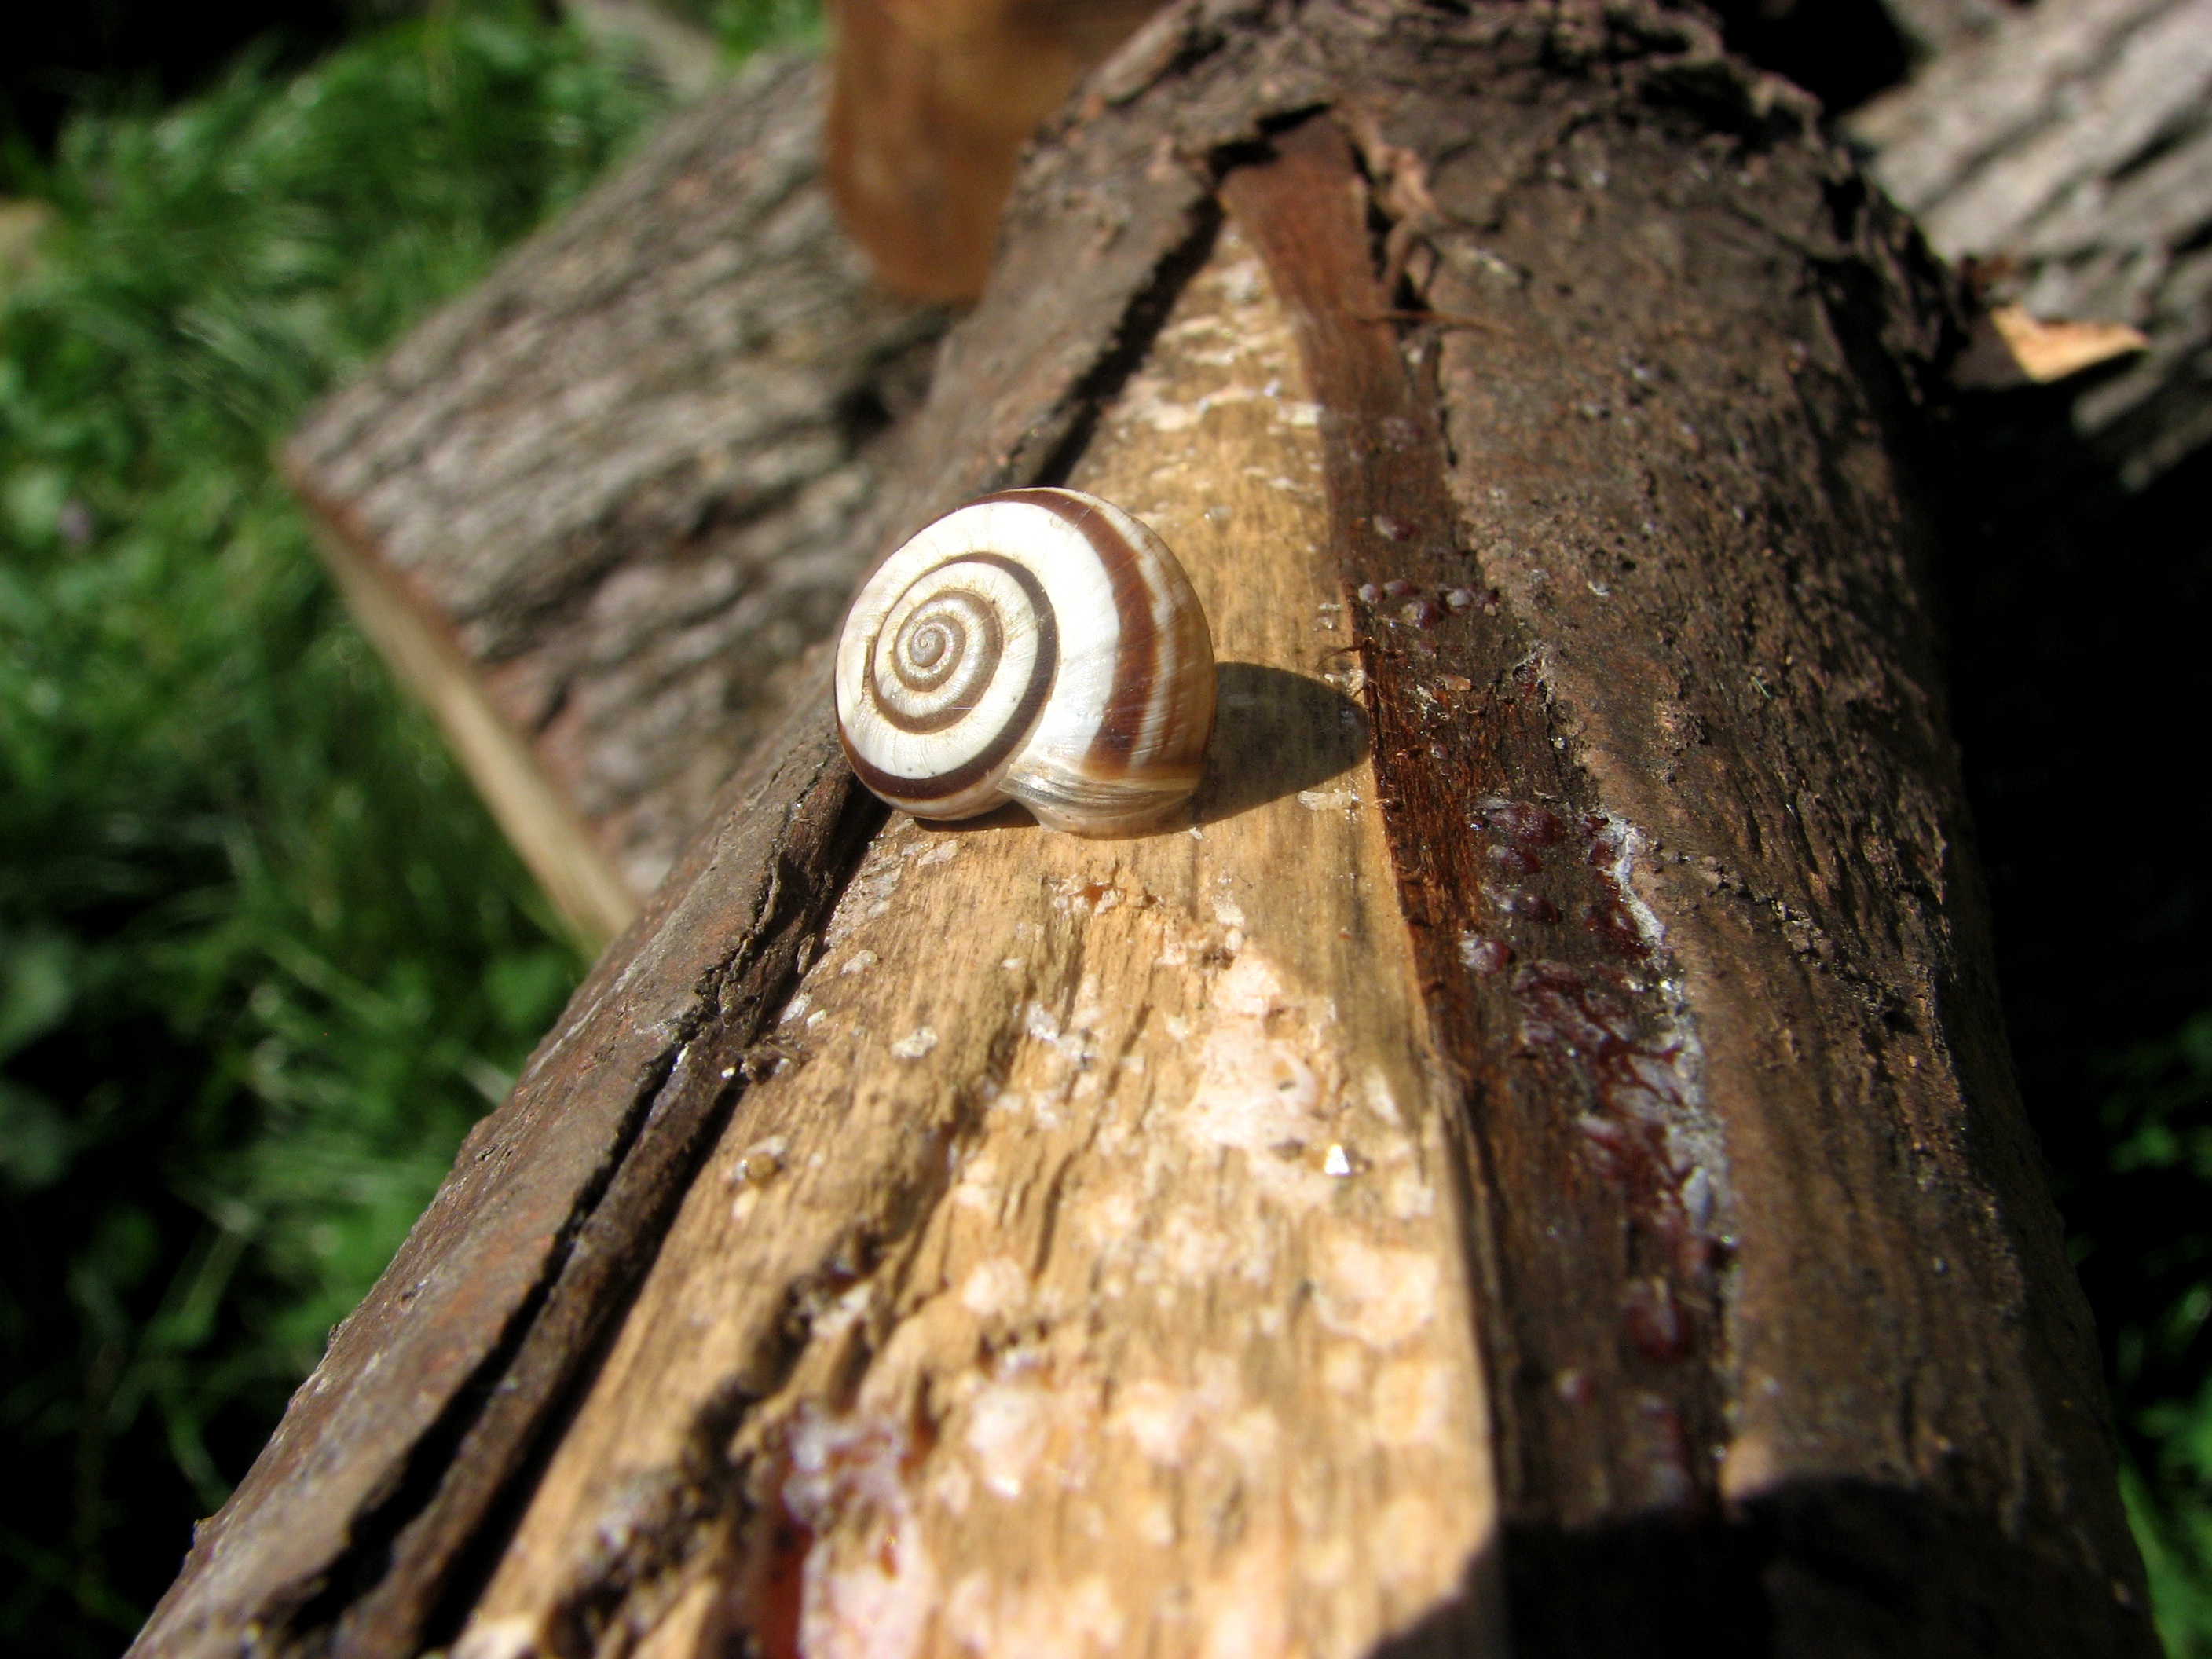
tree, nature, forest, branch, wood, leaf, trunk, animal, soil, garden, close up, snail, macro photography